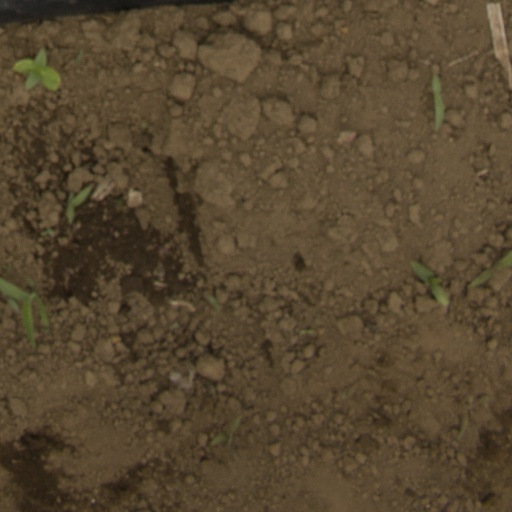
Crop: Jerusalem artichoke